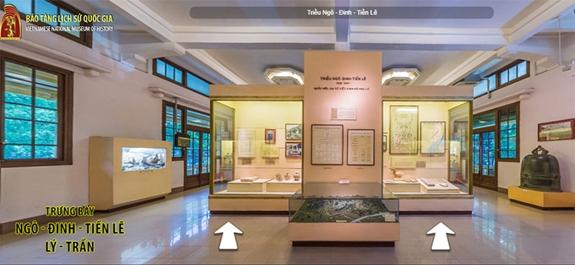
ở phía sau tấm bia là một chiếc tủ kính